Hummelstown brownstone

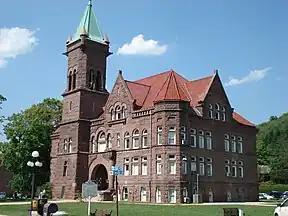
The Barbour County Courthouse (1903–05) in Philippi, West Virginia, USA; its exterior is faced entirely in Hummelstown brownstone.

Hummelstown brownstone is a medium-grain, dense sandstone quarried near Hummelstown in Dauphin County, Pennsylvania, USA. It is a dark brownstone with reddish to purplish hues, and was once widely used as a building stone in the United States.